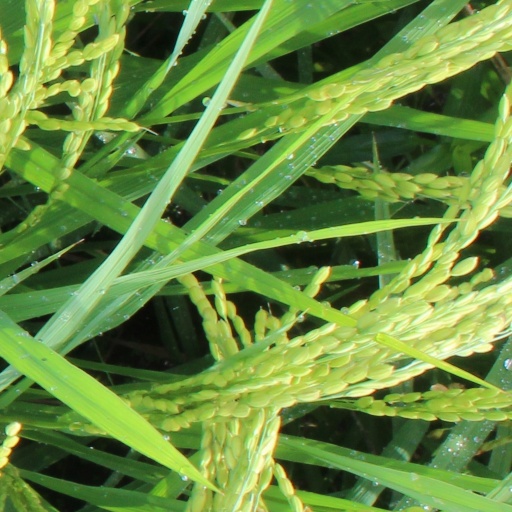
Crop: rice